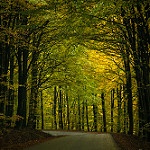
Scene: Outdoor